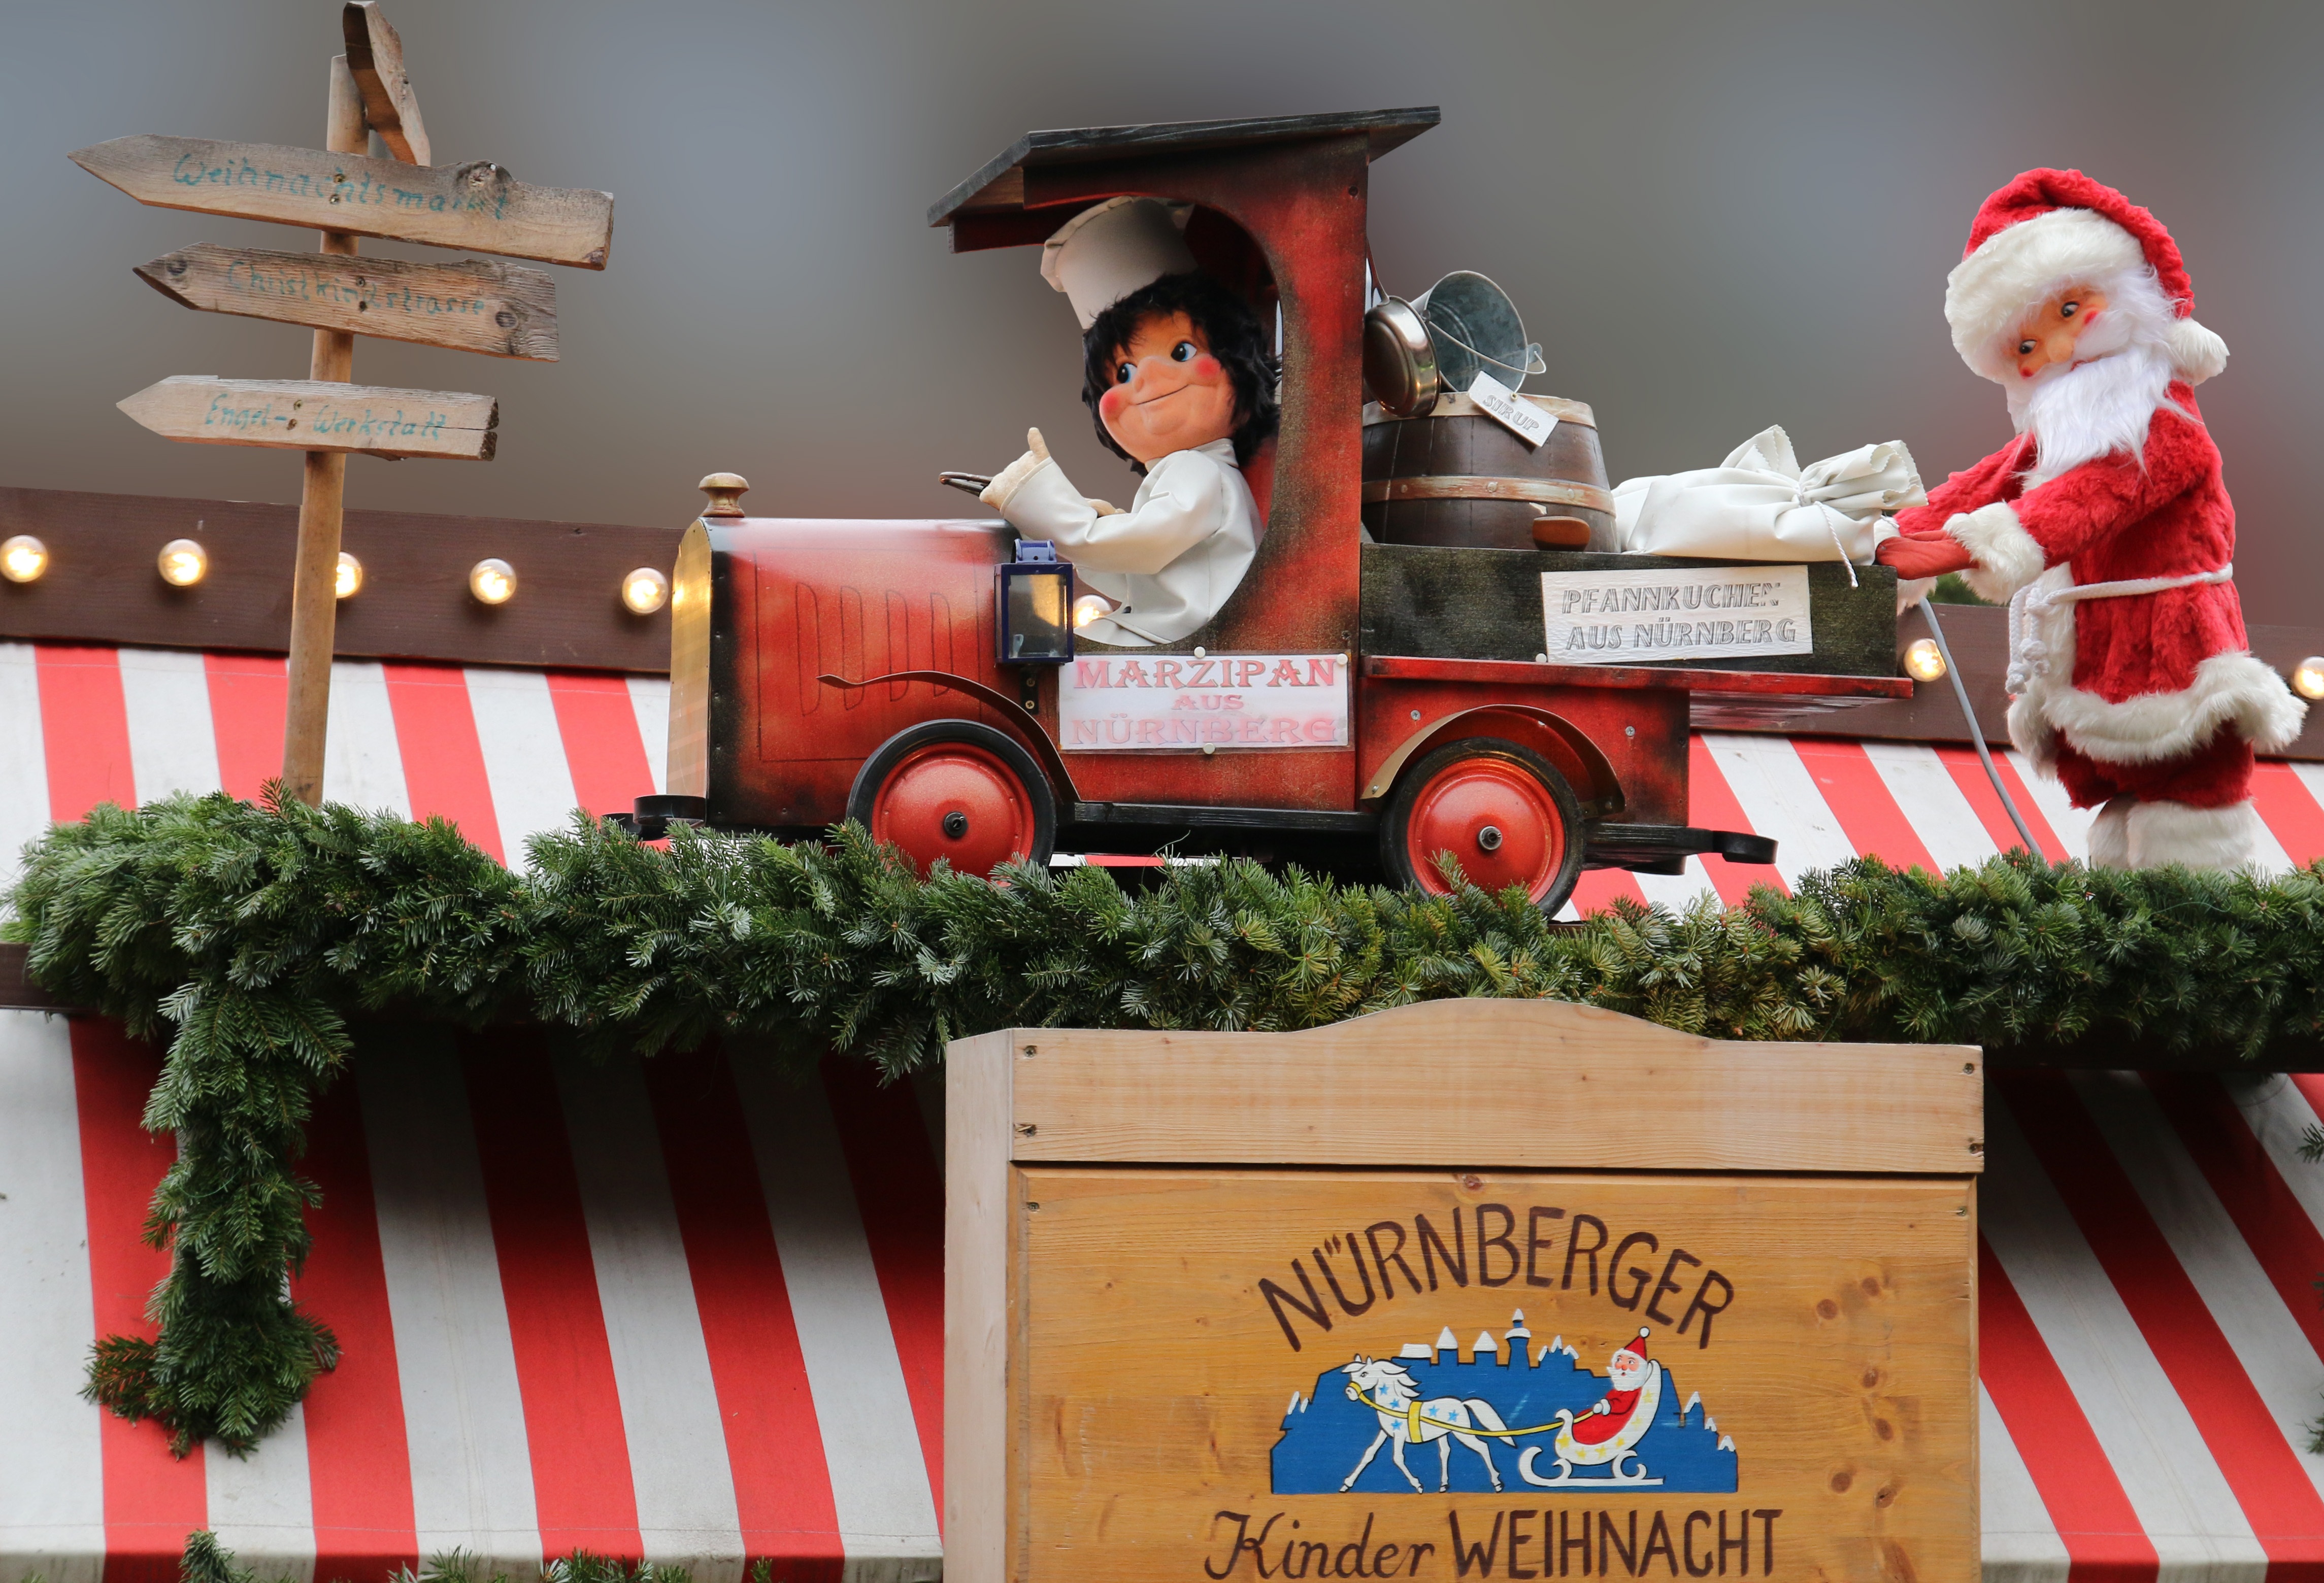
red, christmas, dolls, christmas market, fairy tales, puppet theatre, christmas buden, kids christmas, fairytale characters